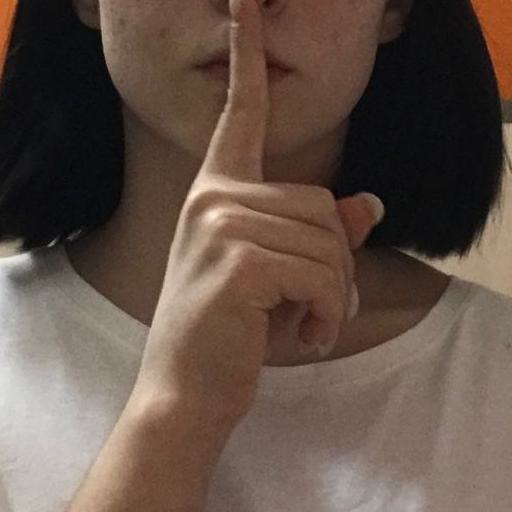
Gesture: mute